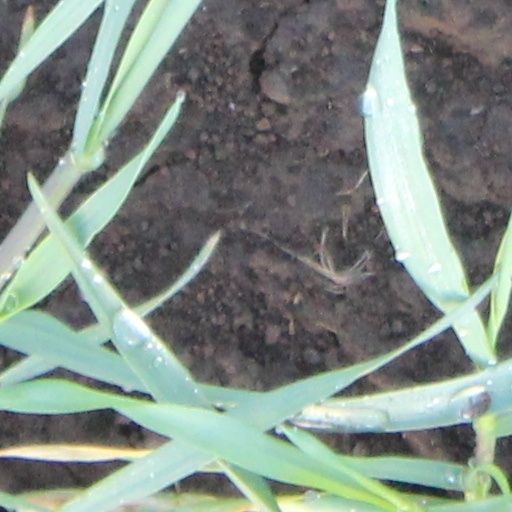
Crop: wheat